Martin Truex Jr.

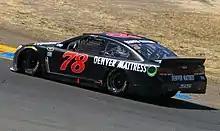
Truex racing at Sonoma Raceway in 2014

Truex had an up-and-down 2013 season. He had a few Top 5 finishes in the early races. His first best run of 2013 was Texas, when he led during the final 55 laps of the race but ended up losing to Kyle Busch. Truex also had low notes, including an accident at Martinsville and a blown engine at Dover. The highlight of the season was at Sonoma, when Truex broke a 218-race winless streak, starting 14th on the starting grid and working his way up to win by over eight seconds over Jeff Gordon. Truex's 218-race winless streak is second only to Bill Elliott, who went winless in 226 races between 1994 and 2001. It is only the second time a car numbered No. 56 won in NASCAR's highest division, the first being Jim Hurtubise in a 1966 Atlanta race.